Pillar of Shame

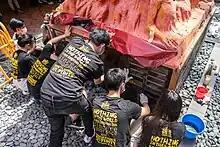
Student union members cleaning the base of the statue on 3 June 2020

The "Pillar of Shame" in Hong Kong was a copper sculpture, first erected in Victoria Park in 1997 to mark the eighth anniversary of the Tiananmen Square protests of 1989. The statue depicts 50 torn and twisted bodies to symbolize those who died in the government crackdown. On the base of the statue, the history and pictures of the massacre are carved in and engraved into the base, in both English and Chinese, are the words "The Tiananmen Massacre", "June 4th 1989" and "The old cannot kill the young forever."